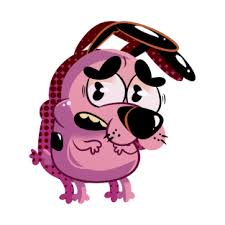
Portrait style: Cartoon Portrait